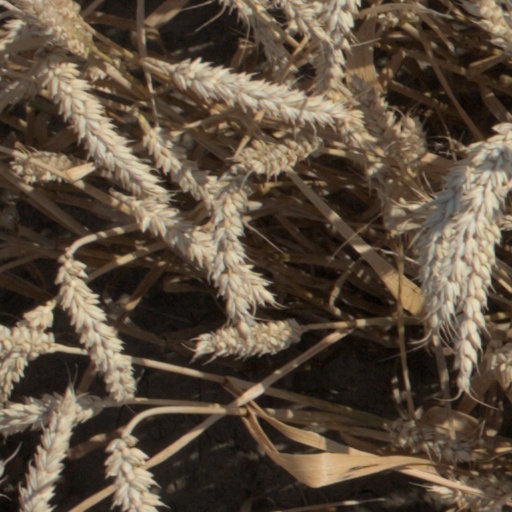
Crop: wheat